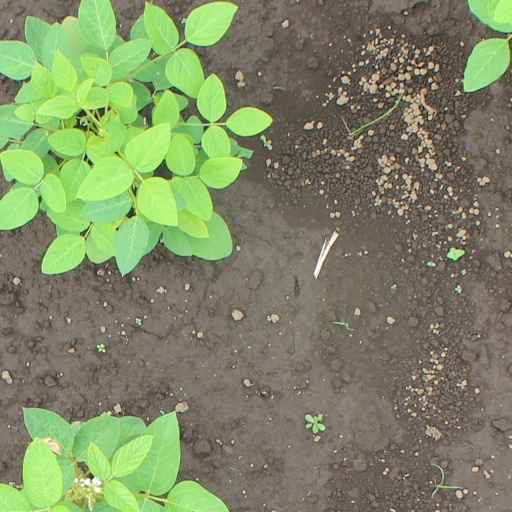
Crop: soybean